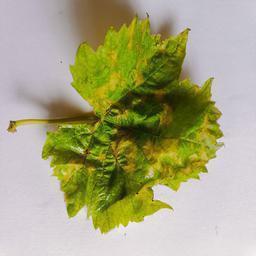
Label: Downy Mildew